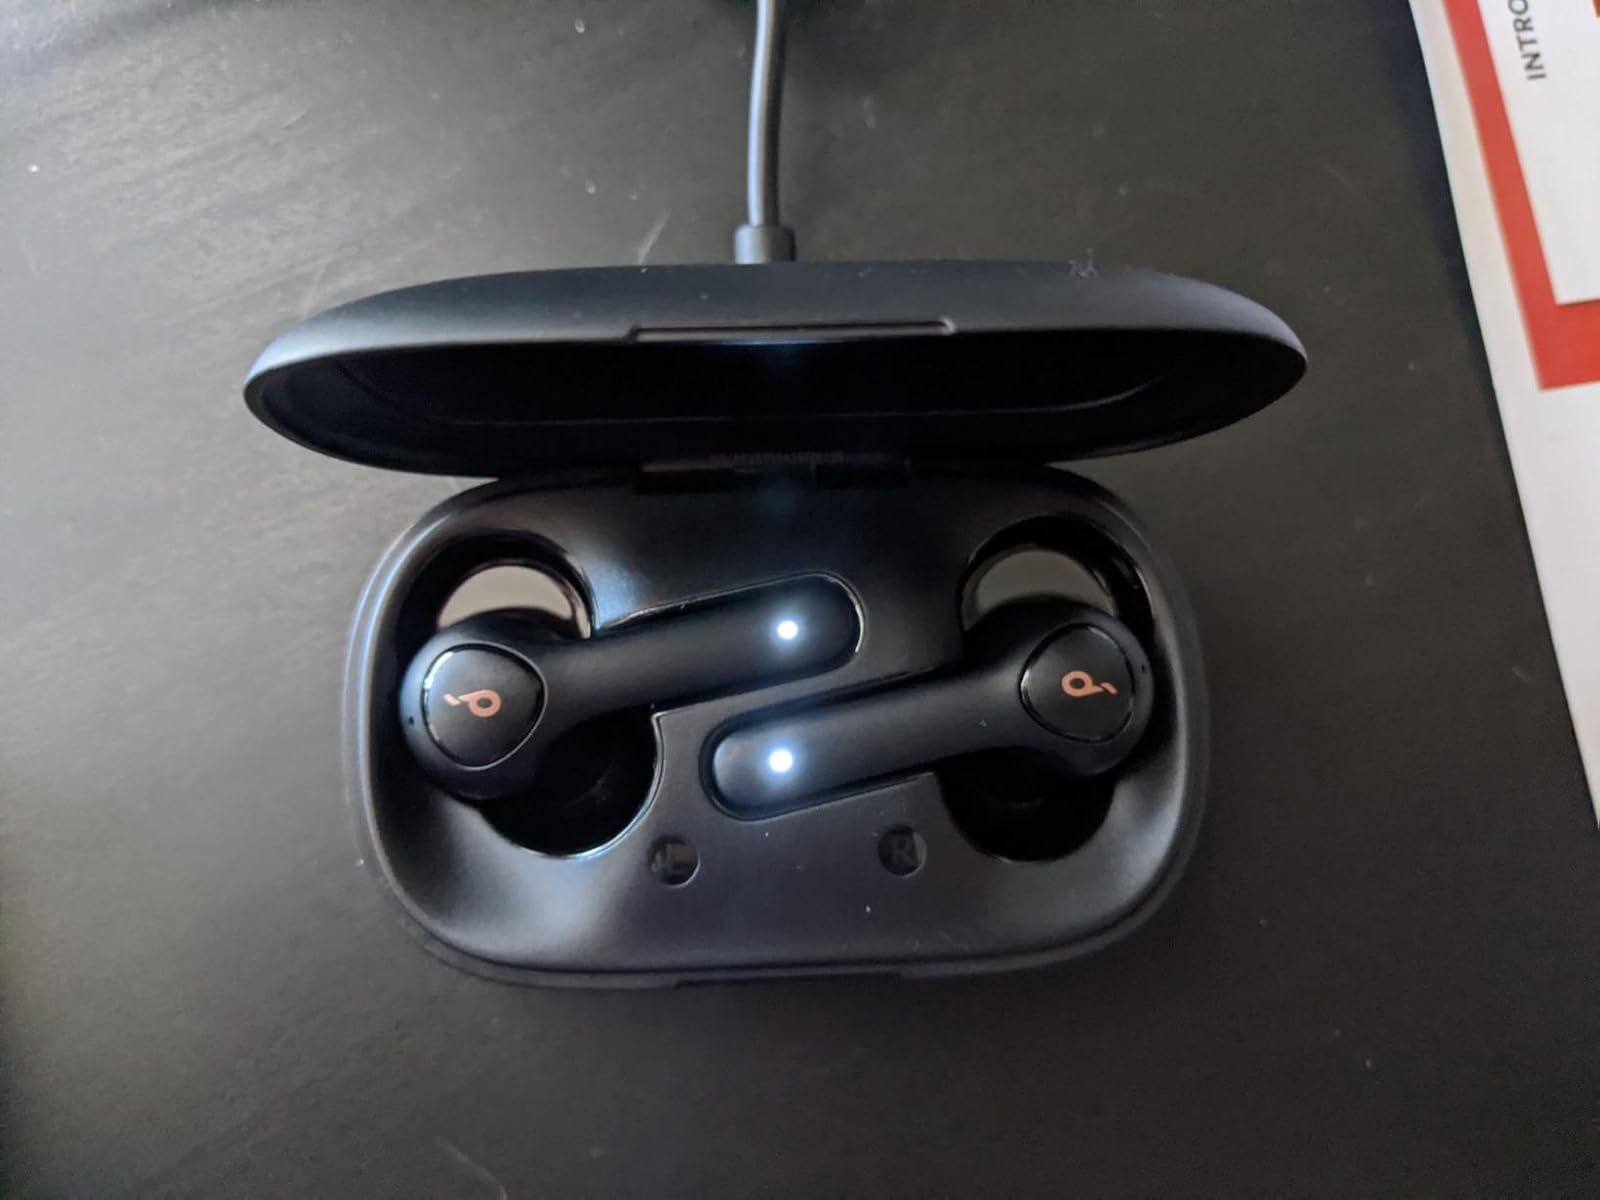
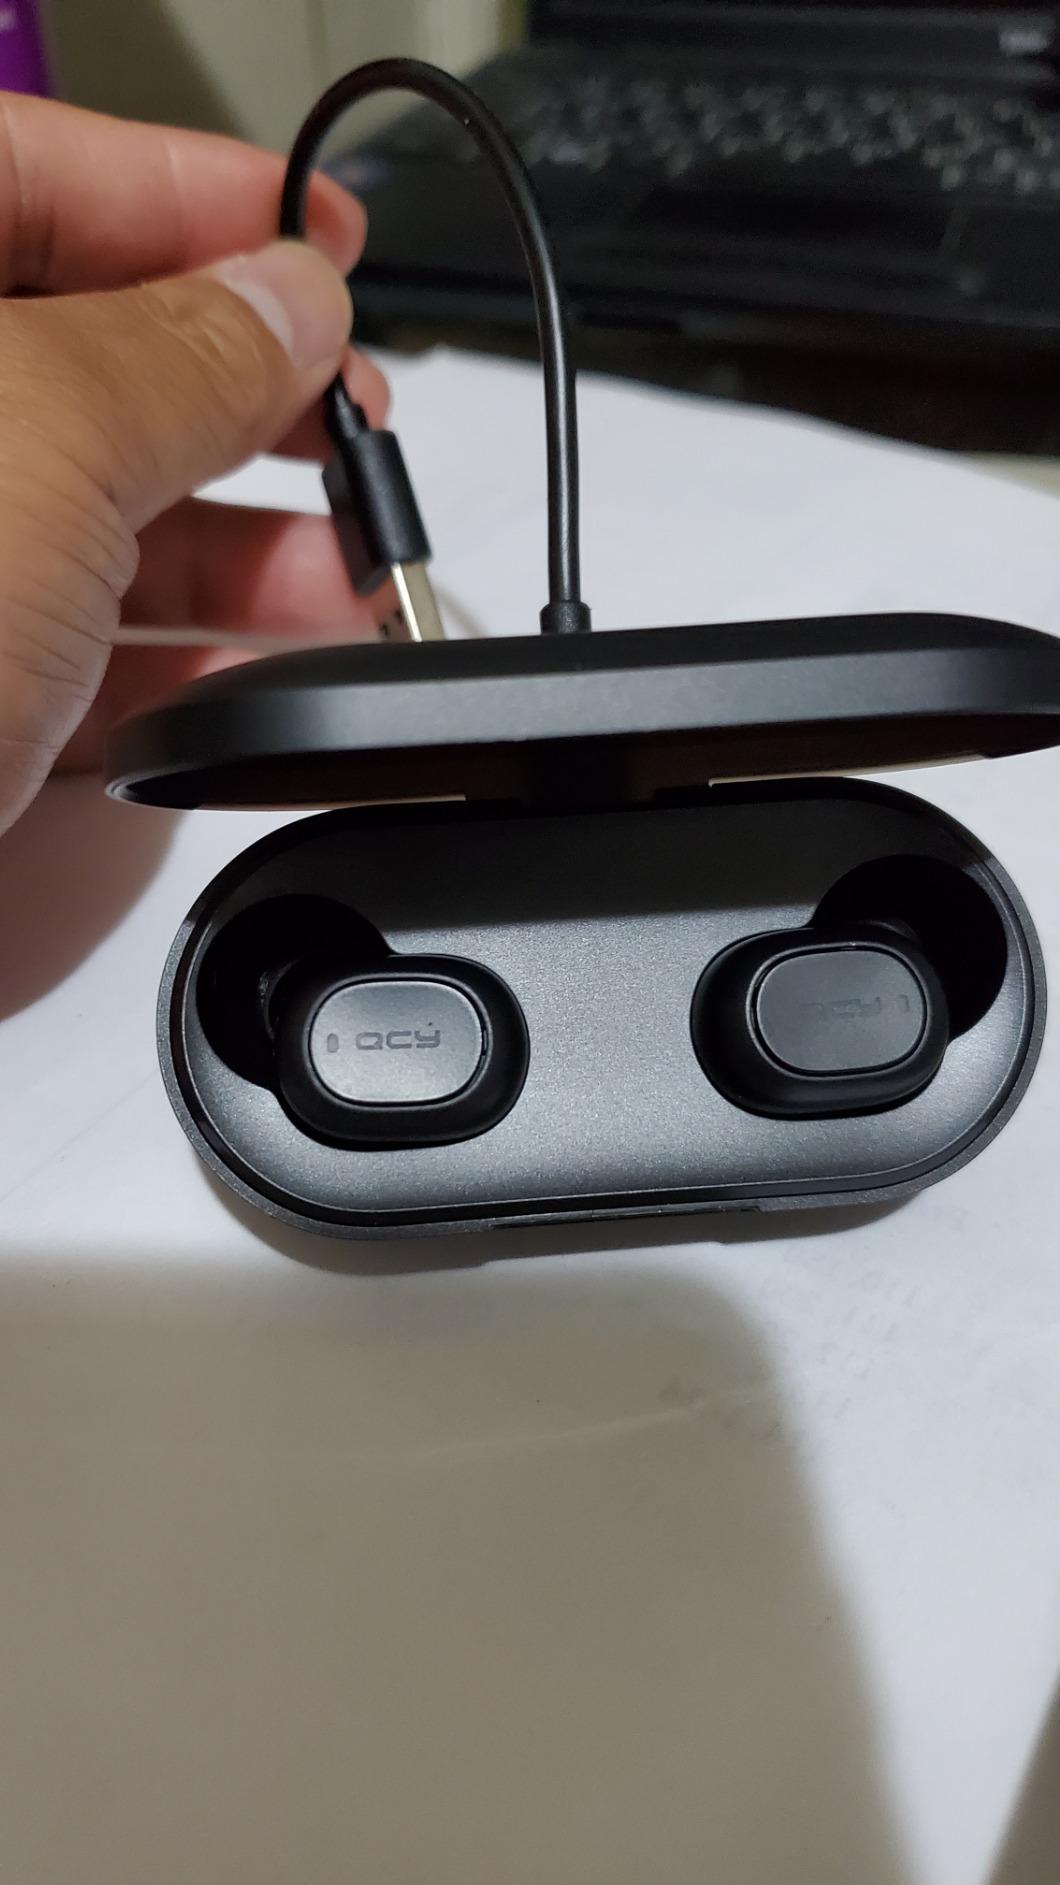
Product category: earbuds
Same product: no